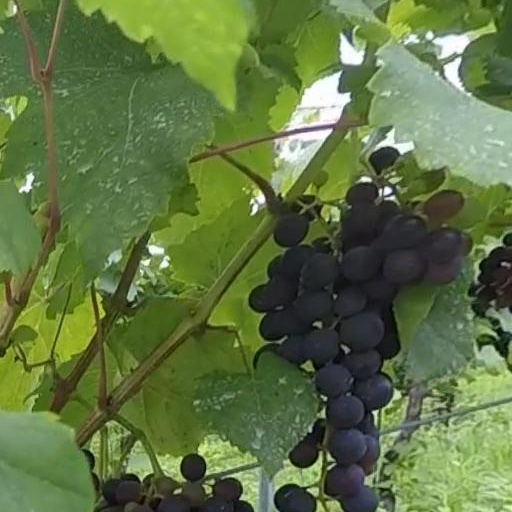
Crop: grape